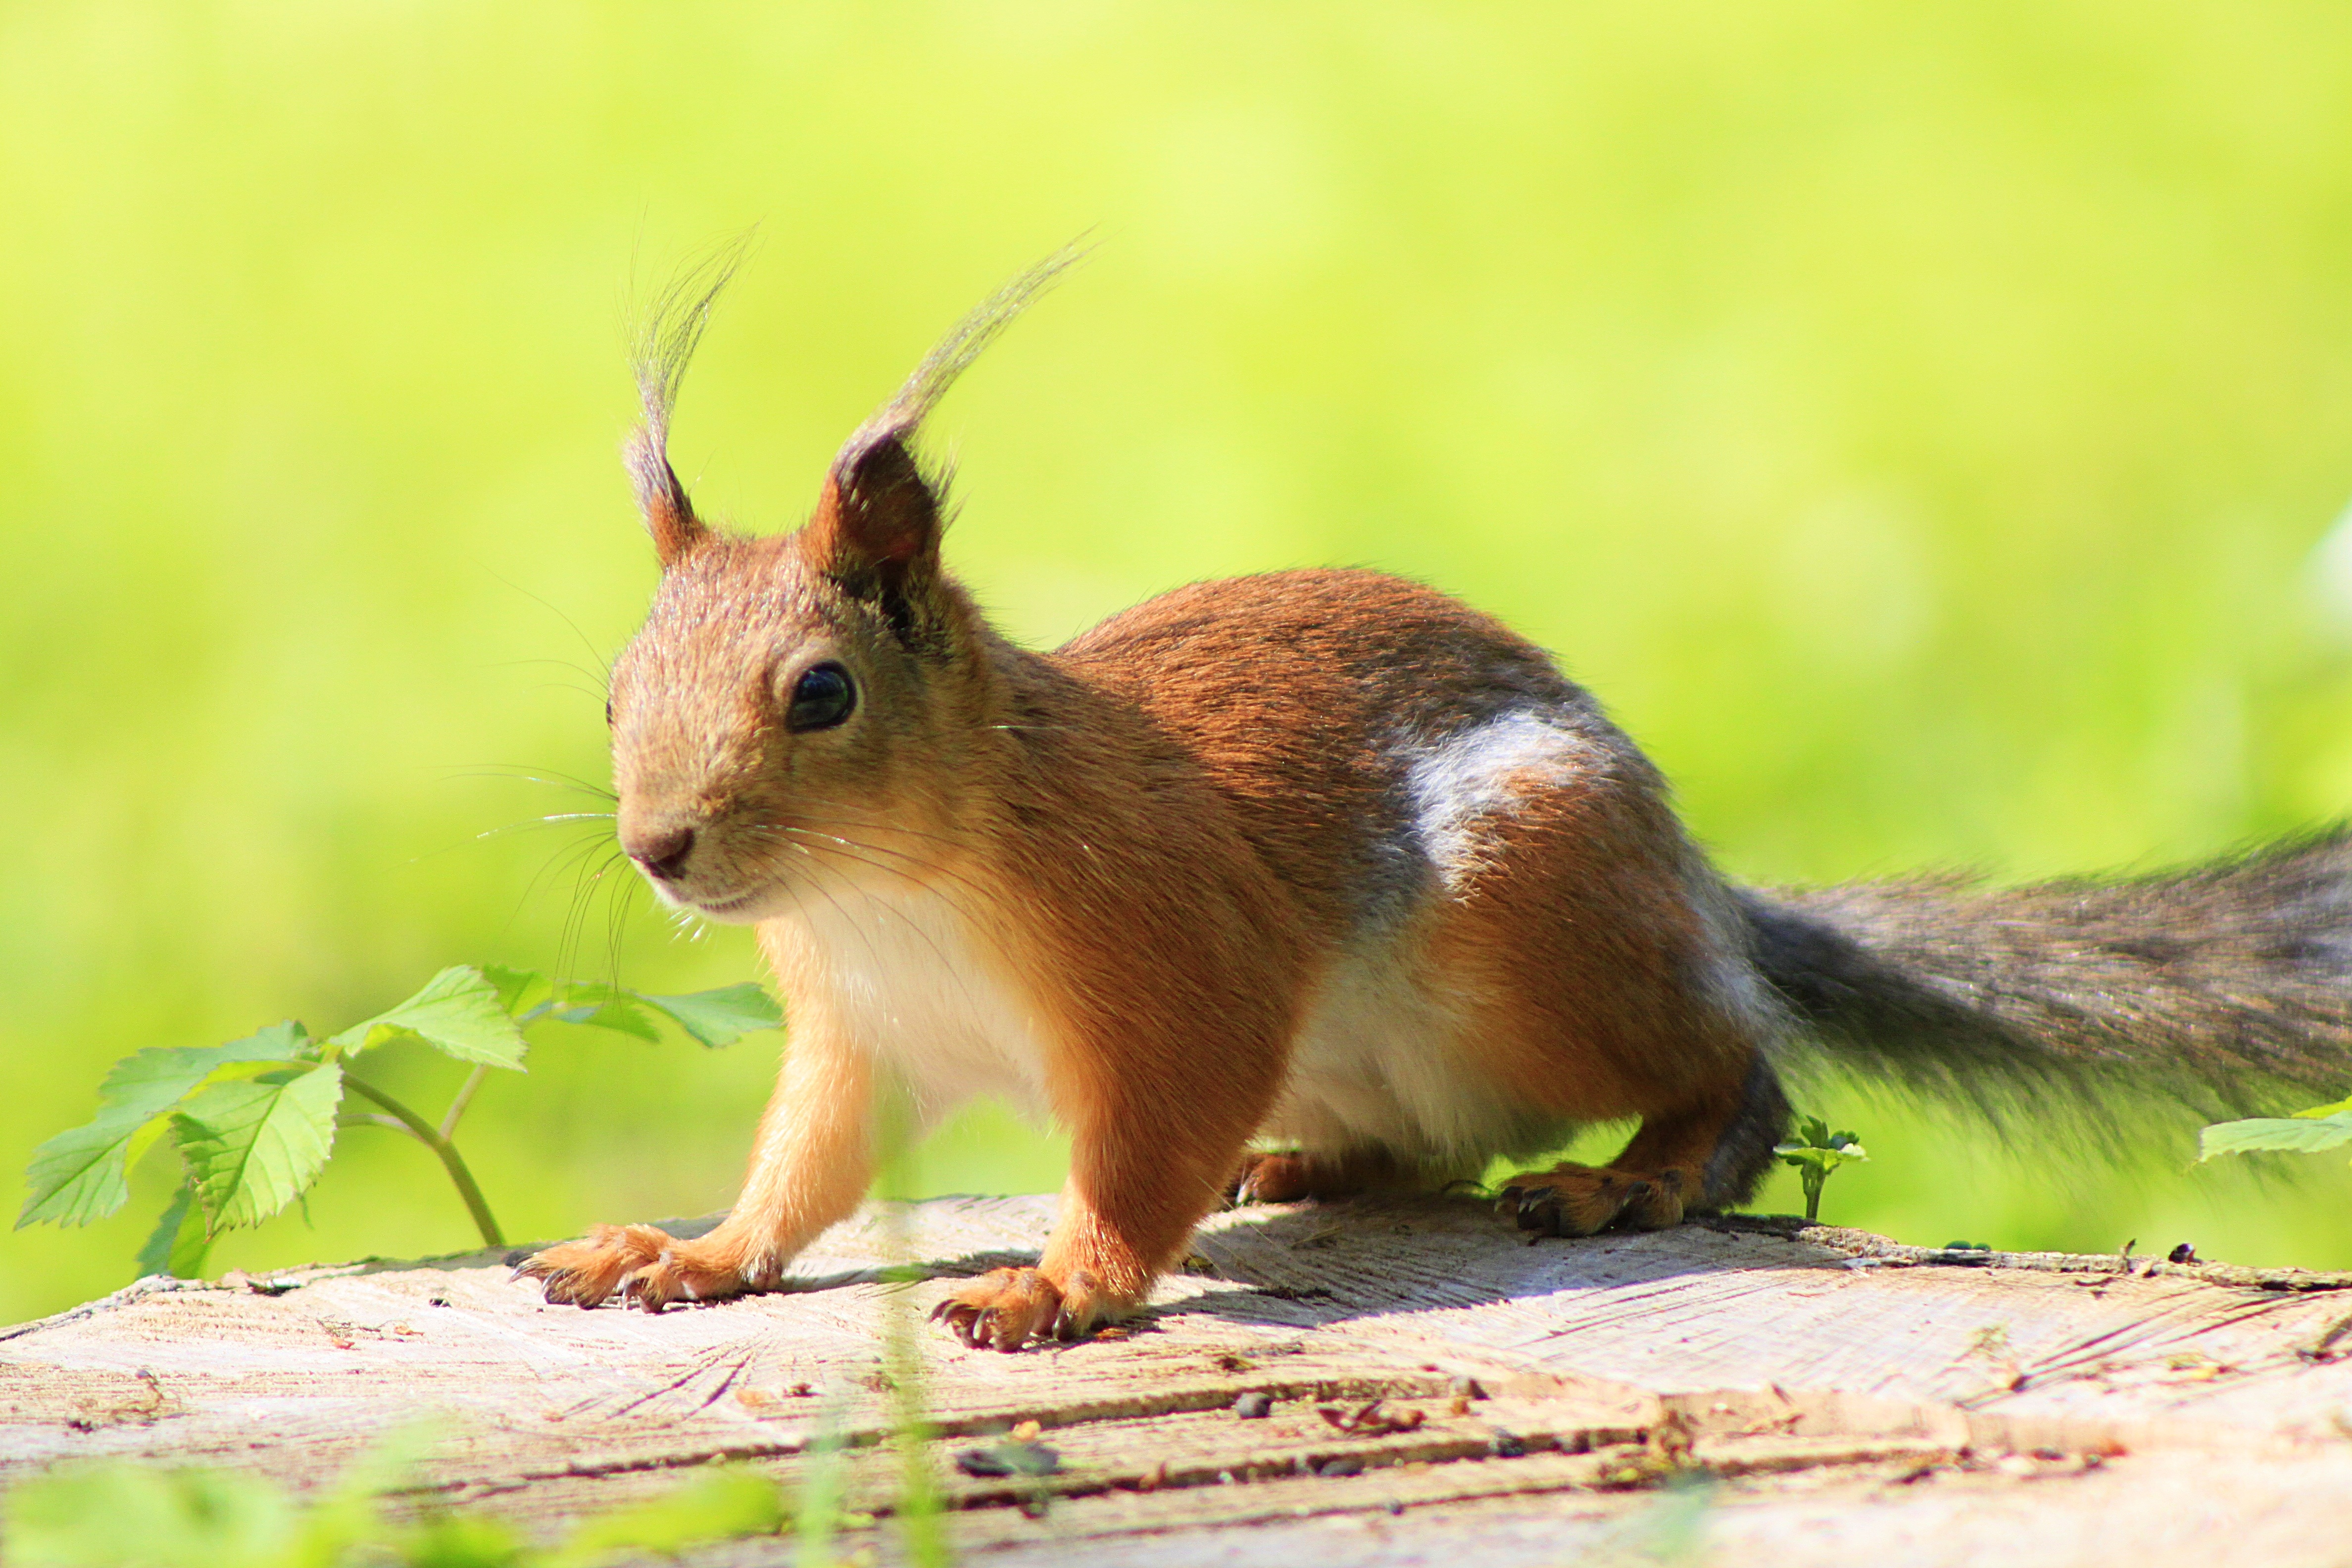
tree, nature, forest, animal, summer, wildlife, fur, orange, food, small, park, mammal, squirrel, rodent, fauna, feeding, whiskers, fun, tail, animals, vertebrate, chipmunk, curious, animal world, living nature, city park, protein, in the park, forest nature, forest life, animal themes, funny picture, fox squirrel